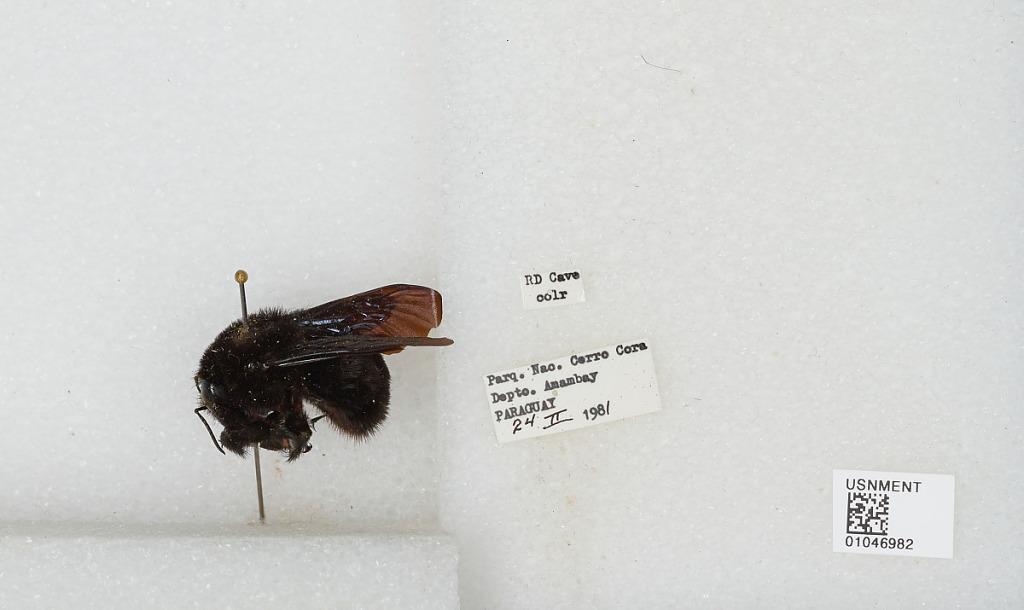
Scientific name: Bombus sp.
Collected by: R. Cave
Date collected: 1981-2-24
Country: Paraguay
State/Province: Amambay
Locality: Parque Nacional Cerro Corá
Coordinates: -22.6511, -56.1925